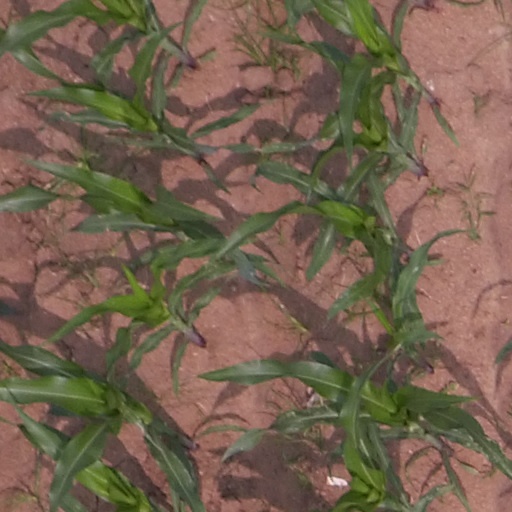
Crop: maize; corn